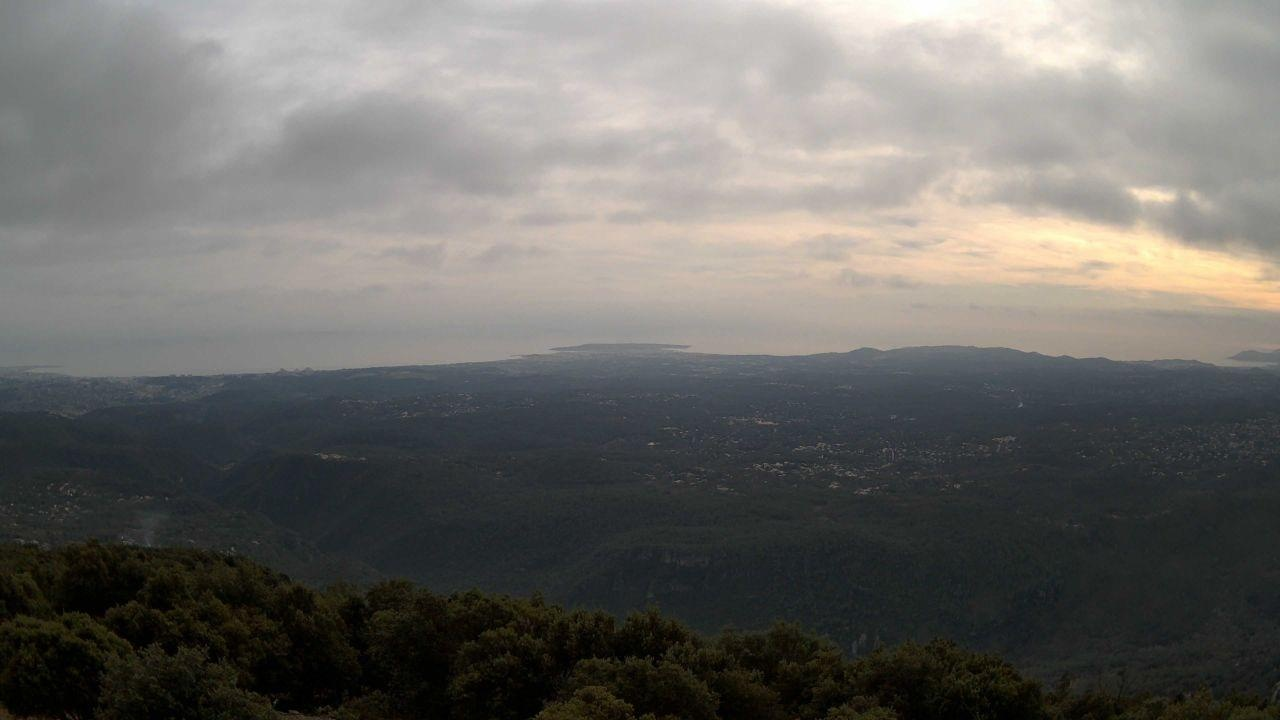
Fire: no
Smoke: yes